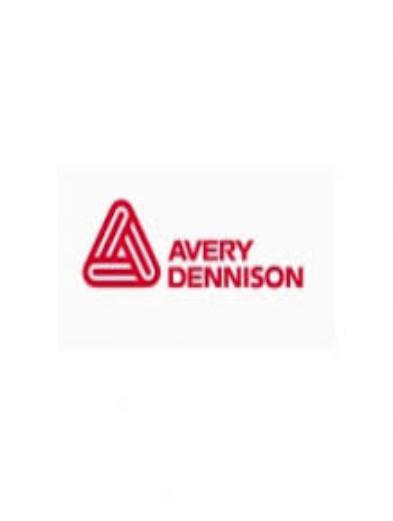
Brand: avery dennison-2
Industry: Others